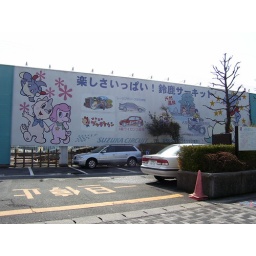
This sign is right by the bus stop. Translation on the top of the sign: &amp;quot;Full of fun! Suzuka Circuit&amp;quot;